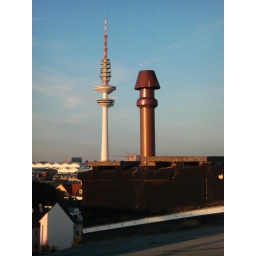
Hamburgs TV antenna with a competing chimney in the foreground. Taken from our roof just before sunset.